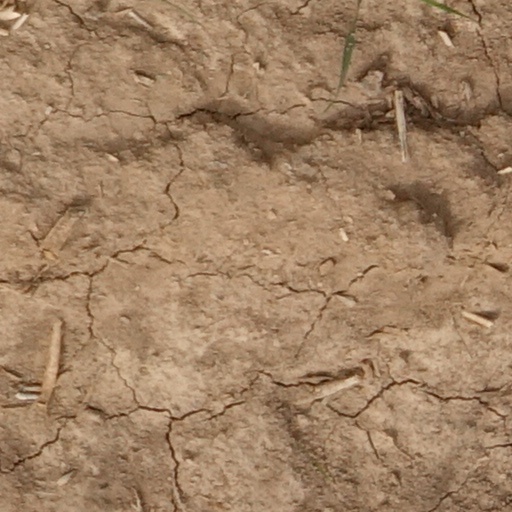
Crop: wheat